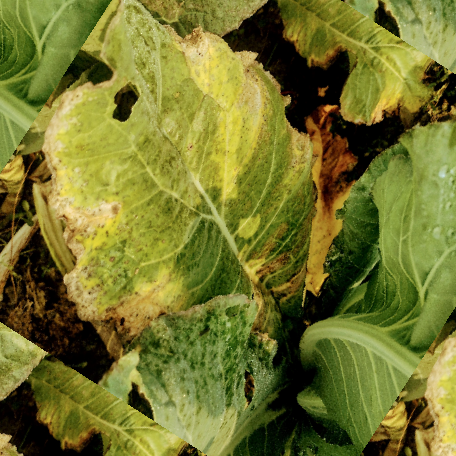
Label: Downy Mildew